Christina Aguilera

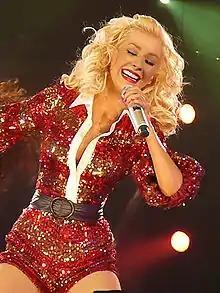
Aguilera is known by her melismatic singing technique, yielding comparisons to Whitney Houston and Mariah Carey.

On February 22, 2013, Aguilera featured on rapper Pitbull's "Feel This Moment", which became the first of various international top-ten singles she would achieve that year, peaking at number eight on the "Billboard" Hot 100 becoming Aguilera's tenth top-ten song, and was later certified platinum by the RIAA. The song garnered positive reviews and was performed at the 2012 American Music Awards, 2013 Kids' Choice Awards, "The Voice" and 2013 Billboard Music Awards. In May 2013, Aguilera appeared on Alejandro Fernández's cover of Miguel Gallardo's 1976 "Hoy Tengo Ganas de Ti" which received critical acclaim and earned them a diamond certification in Mexico.